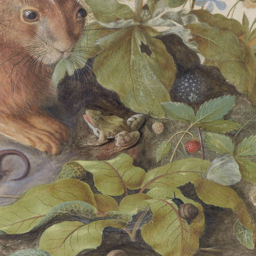
painting artist -- a hare among plants